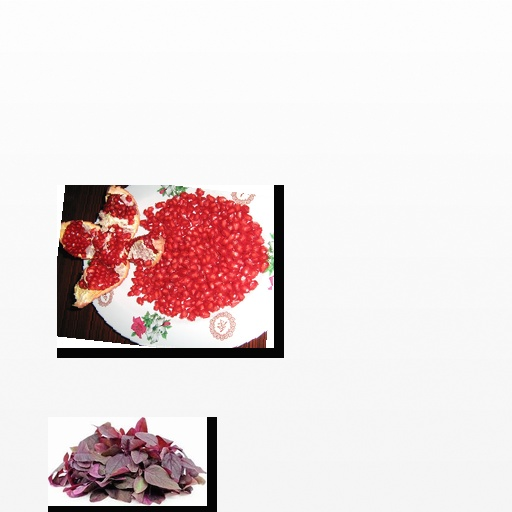
Food items: amaranth, pomegranate